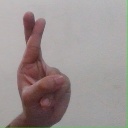
अक्षर: र